Kaohsiung Municipal Kaohsiung Senior High School

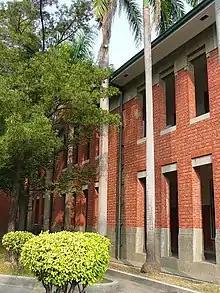
The 1st Building

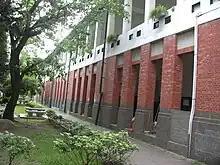
The 3rd Building

Well known as the symbol of KSHS, the red buildings (紅樓) built with red bricks is listed as "Important Historical Architecture" by Kaohsiung City Government. The main buildings are the 1@th floor of the 1@th, 2@th and the 3@th teaching buildings, while the 2@th floors are built after World War II.